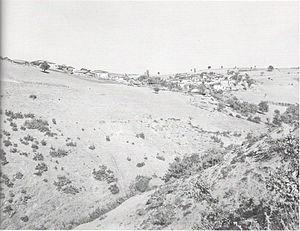
Strmachevo est un village du sud de la Macédoine du Nord, situé dans la municipalité de Demir Kapiya. Le village ne comptait aucun habitant en 2002.